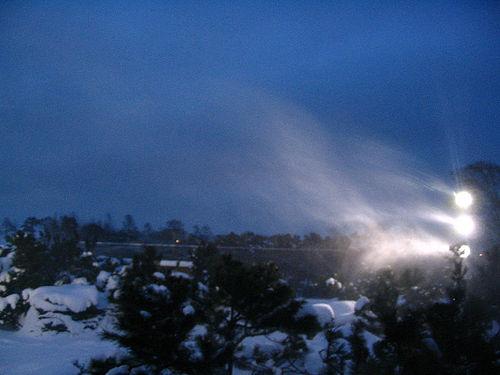
Weather: snow or frosty